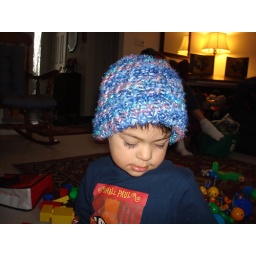
cute hat (made by Doris)